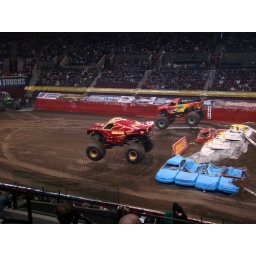
Two trucks raced in a straight line over cars. The blue car lane almost always won.